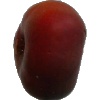
Label: Nectarine Flat 1